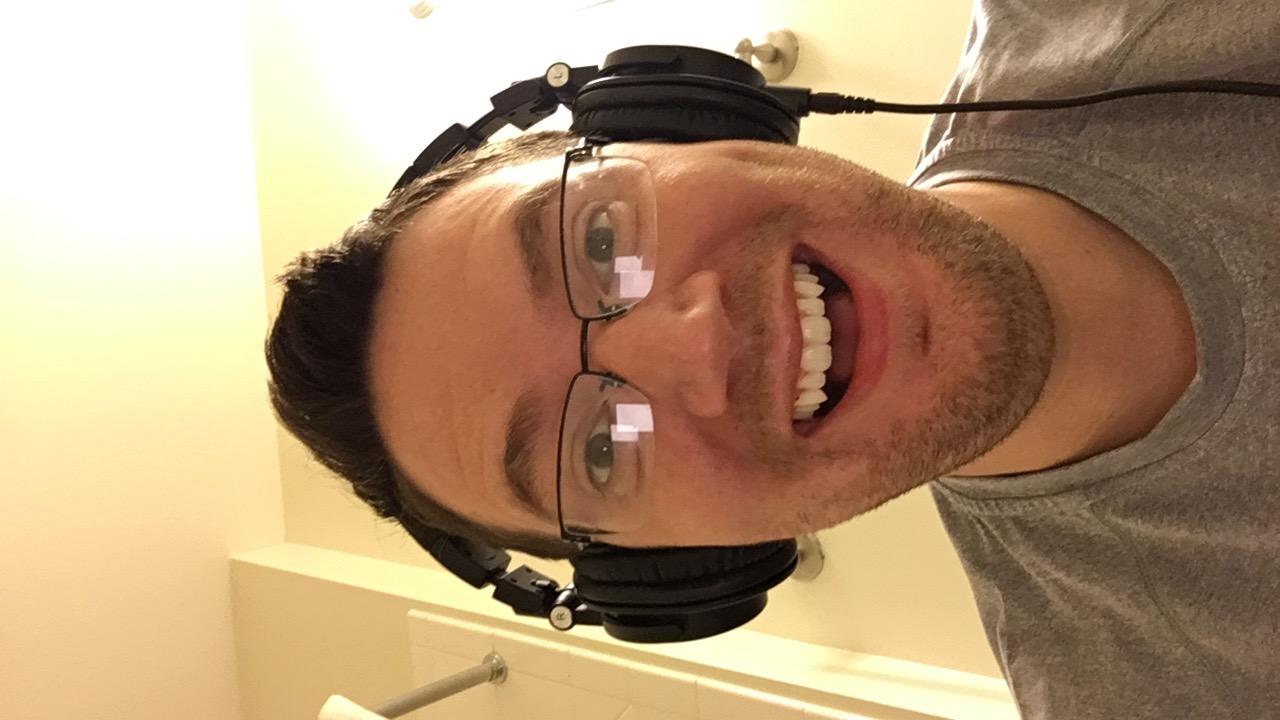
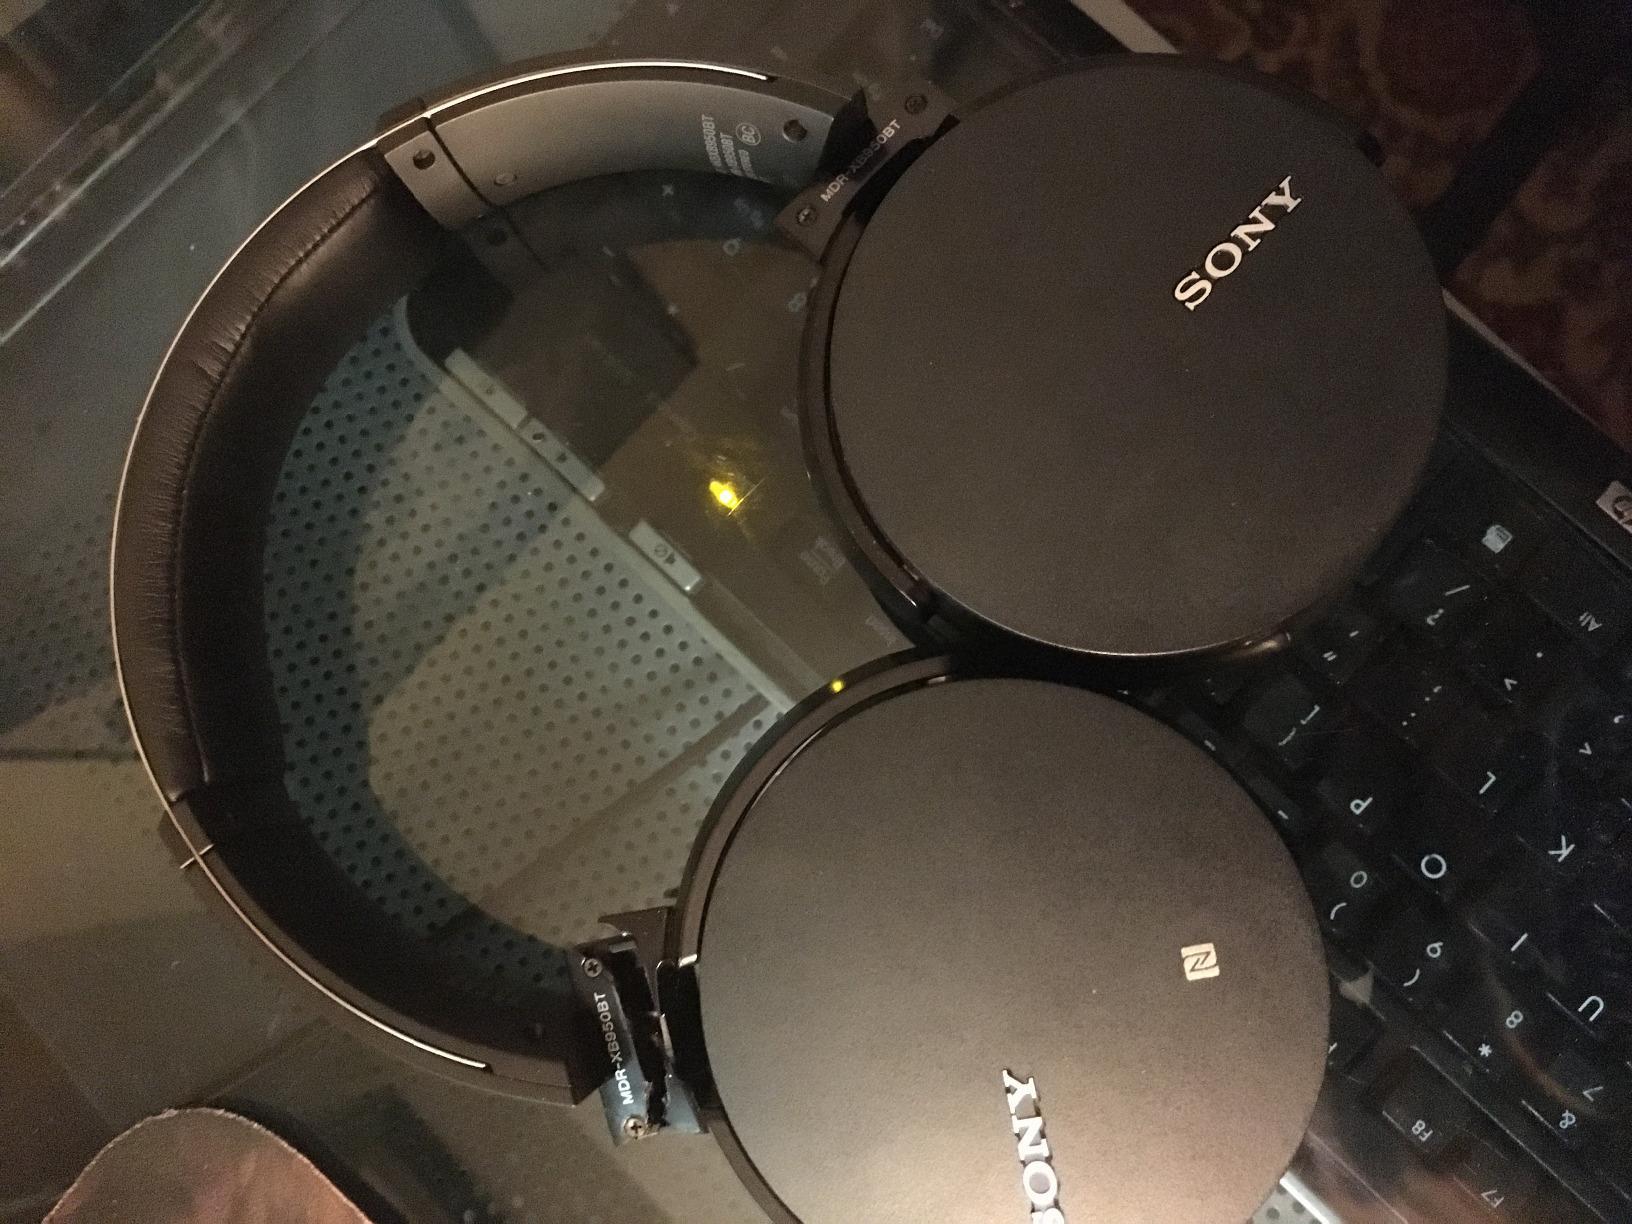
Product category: headphones
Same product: no